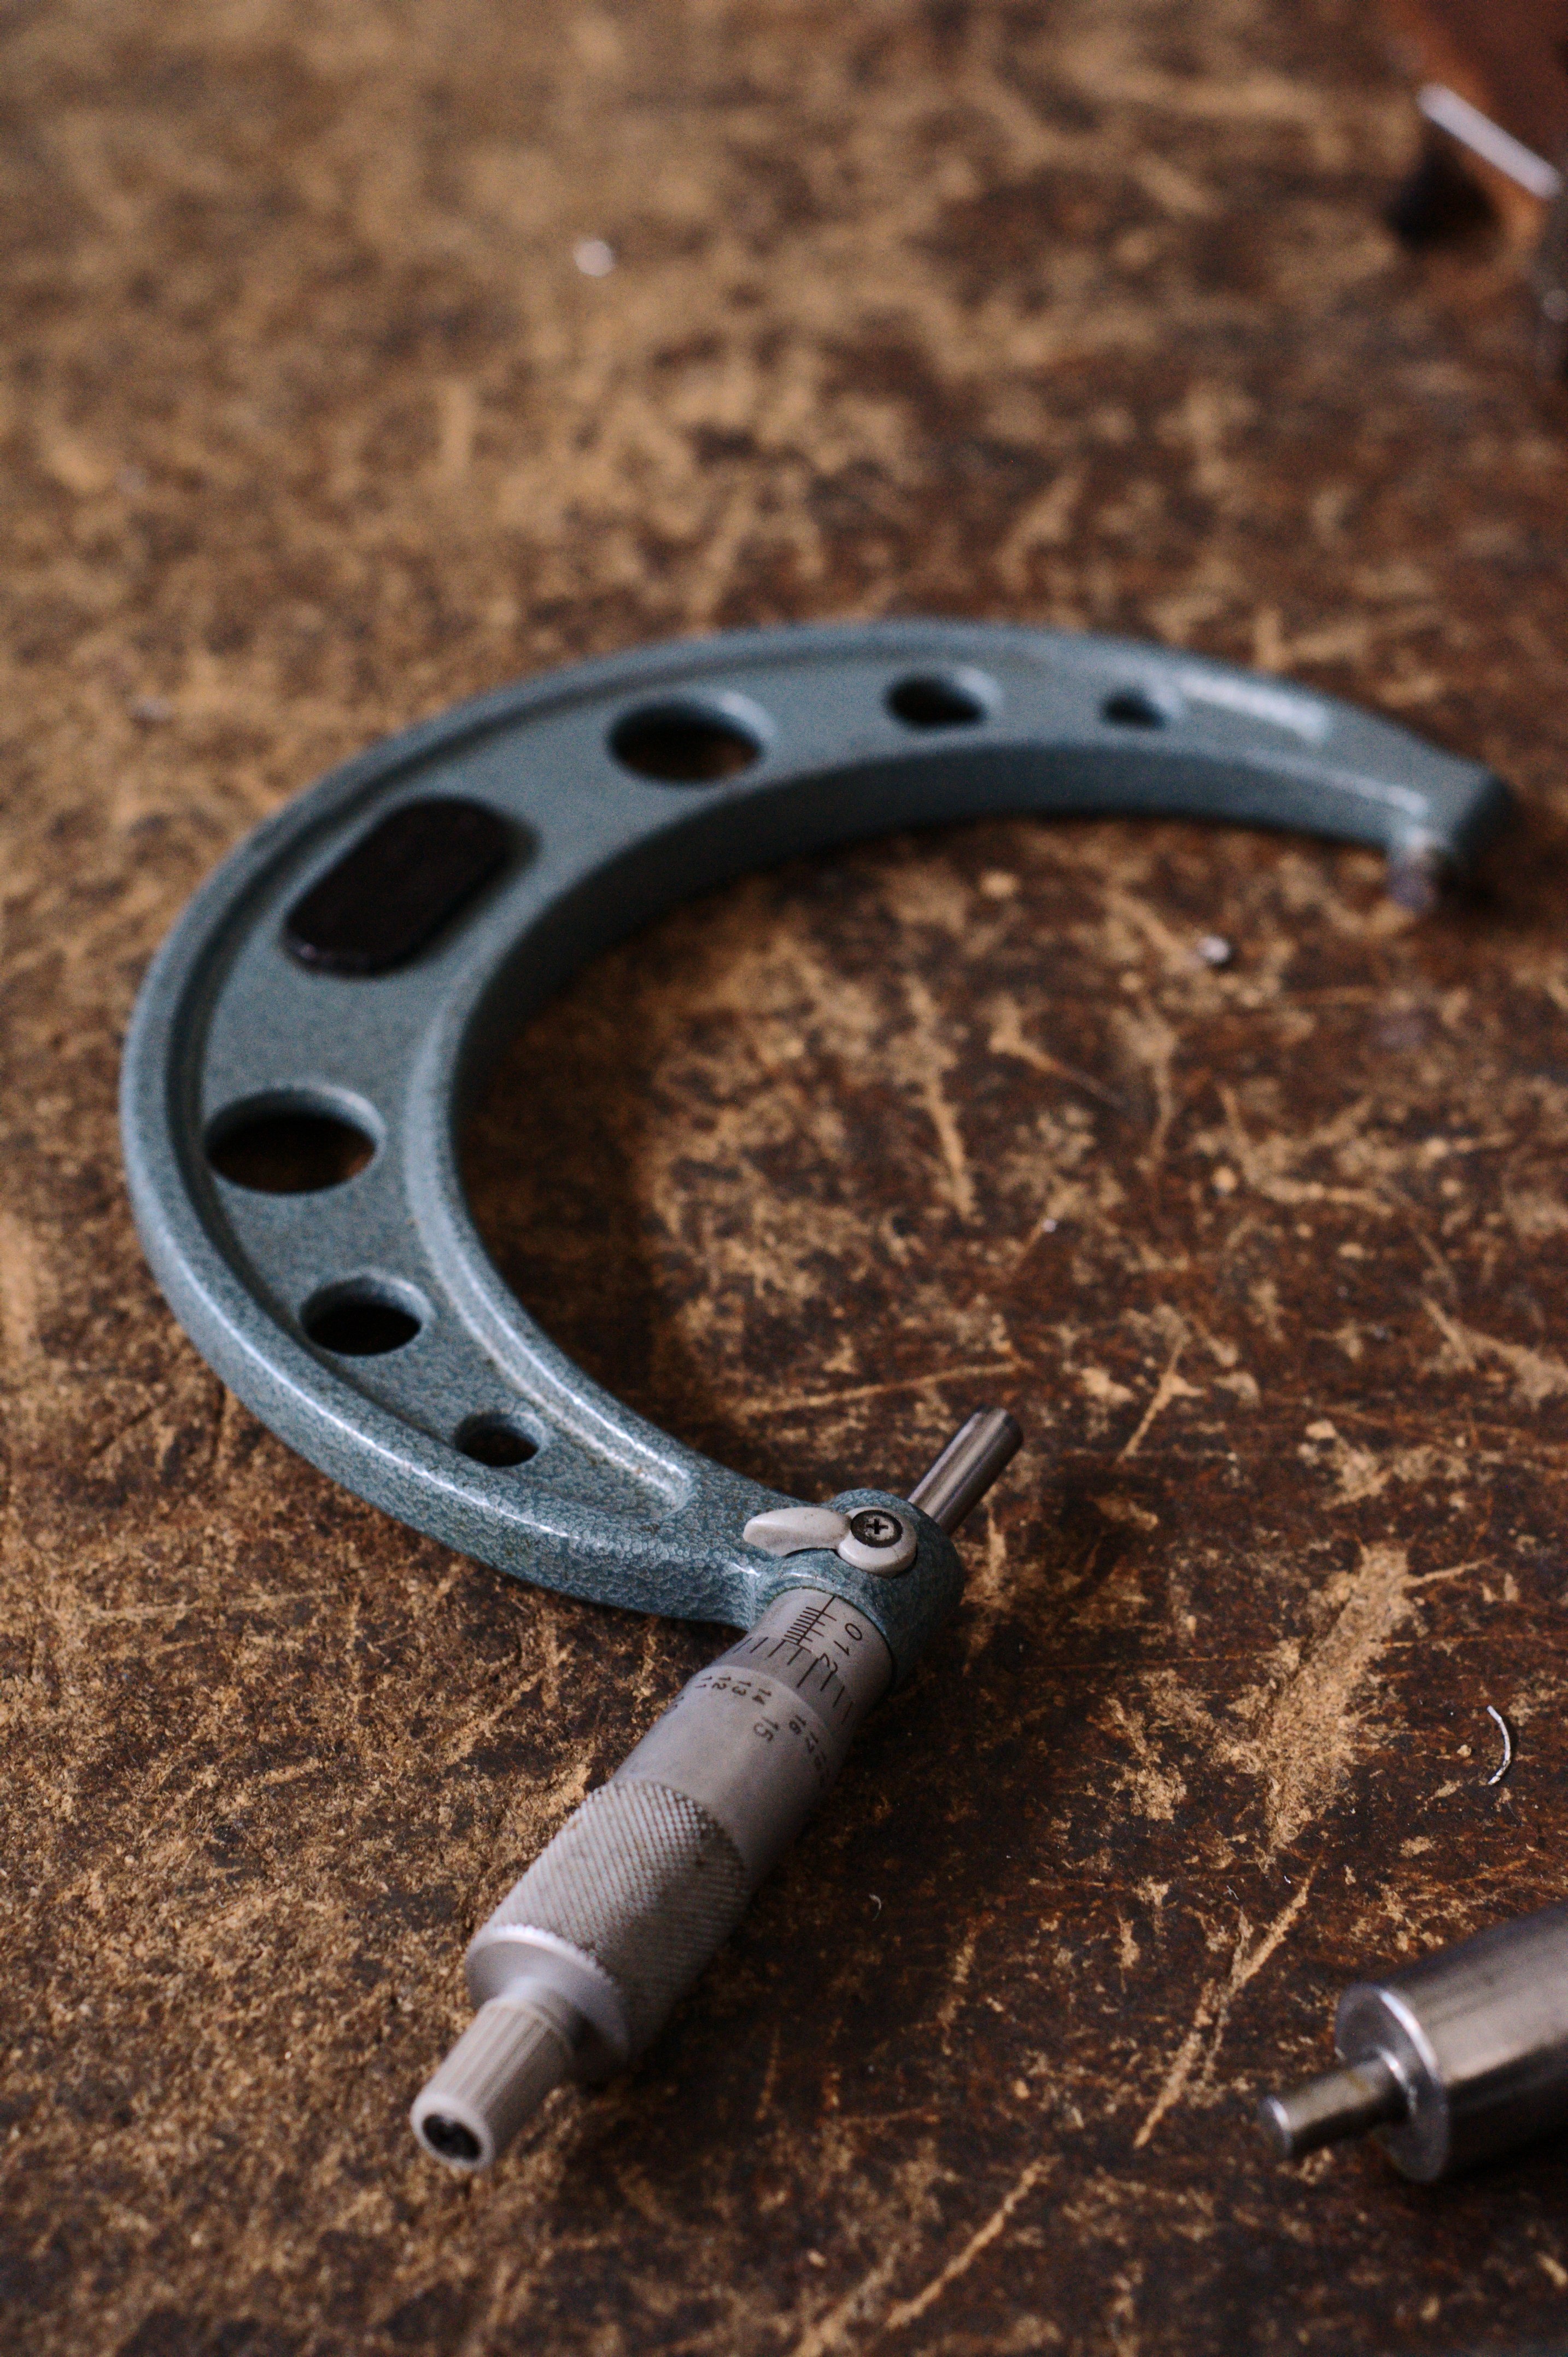
hand, wheel, weapon, close up, firearm, gun accessory